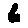
Label: 6